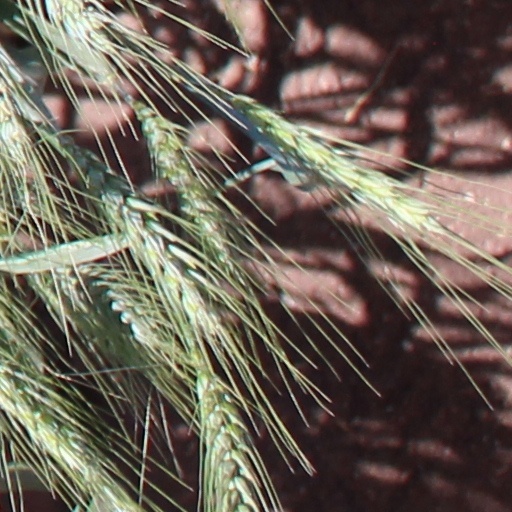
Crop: wheat